Boreal woodland caribou

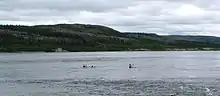
Leaf River and caribou

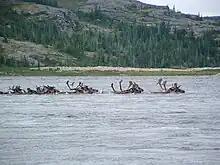
Caribou crossing Leaf River

The Leaf River caribou herd (LRCH) is a migratory forest-tundra ecotype of the boreal woodland caribou. The Leaf Herd in the west, near the coast of Hudson Bay, increased from 270 000 individuals in 1991 to 628 000 in 2001. According to the Quebec's Natural Resources and Wildlife survey, the Leaf River Herd (LRH) (Rivière-aux-Feuilles) had decreased to 430 000 caribou in 2011. According to an international study on caribou populations, the Leaf River herd and other herds that migrate from Nunavik, Quebec and insular Newfoundland, could be threatened with extinction by 2080.